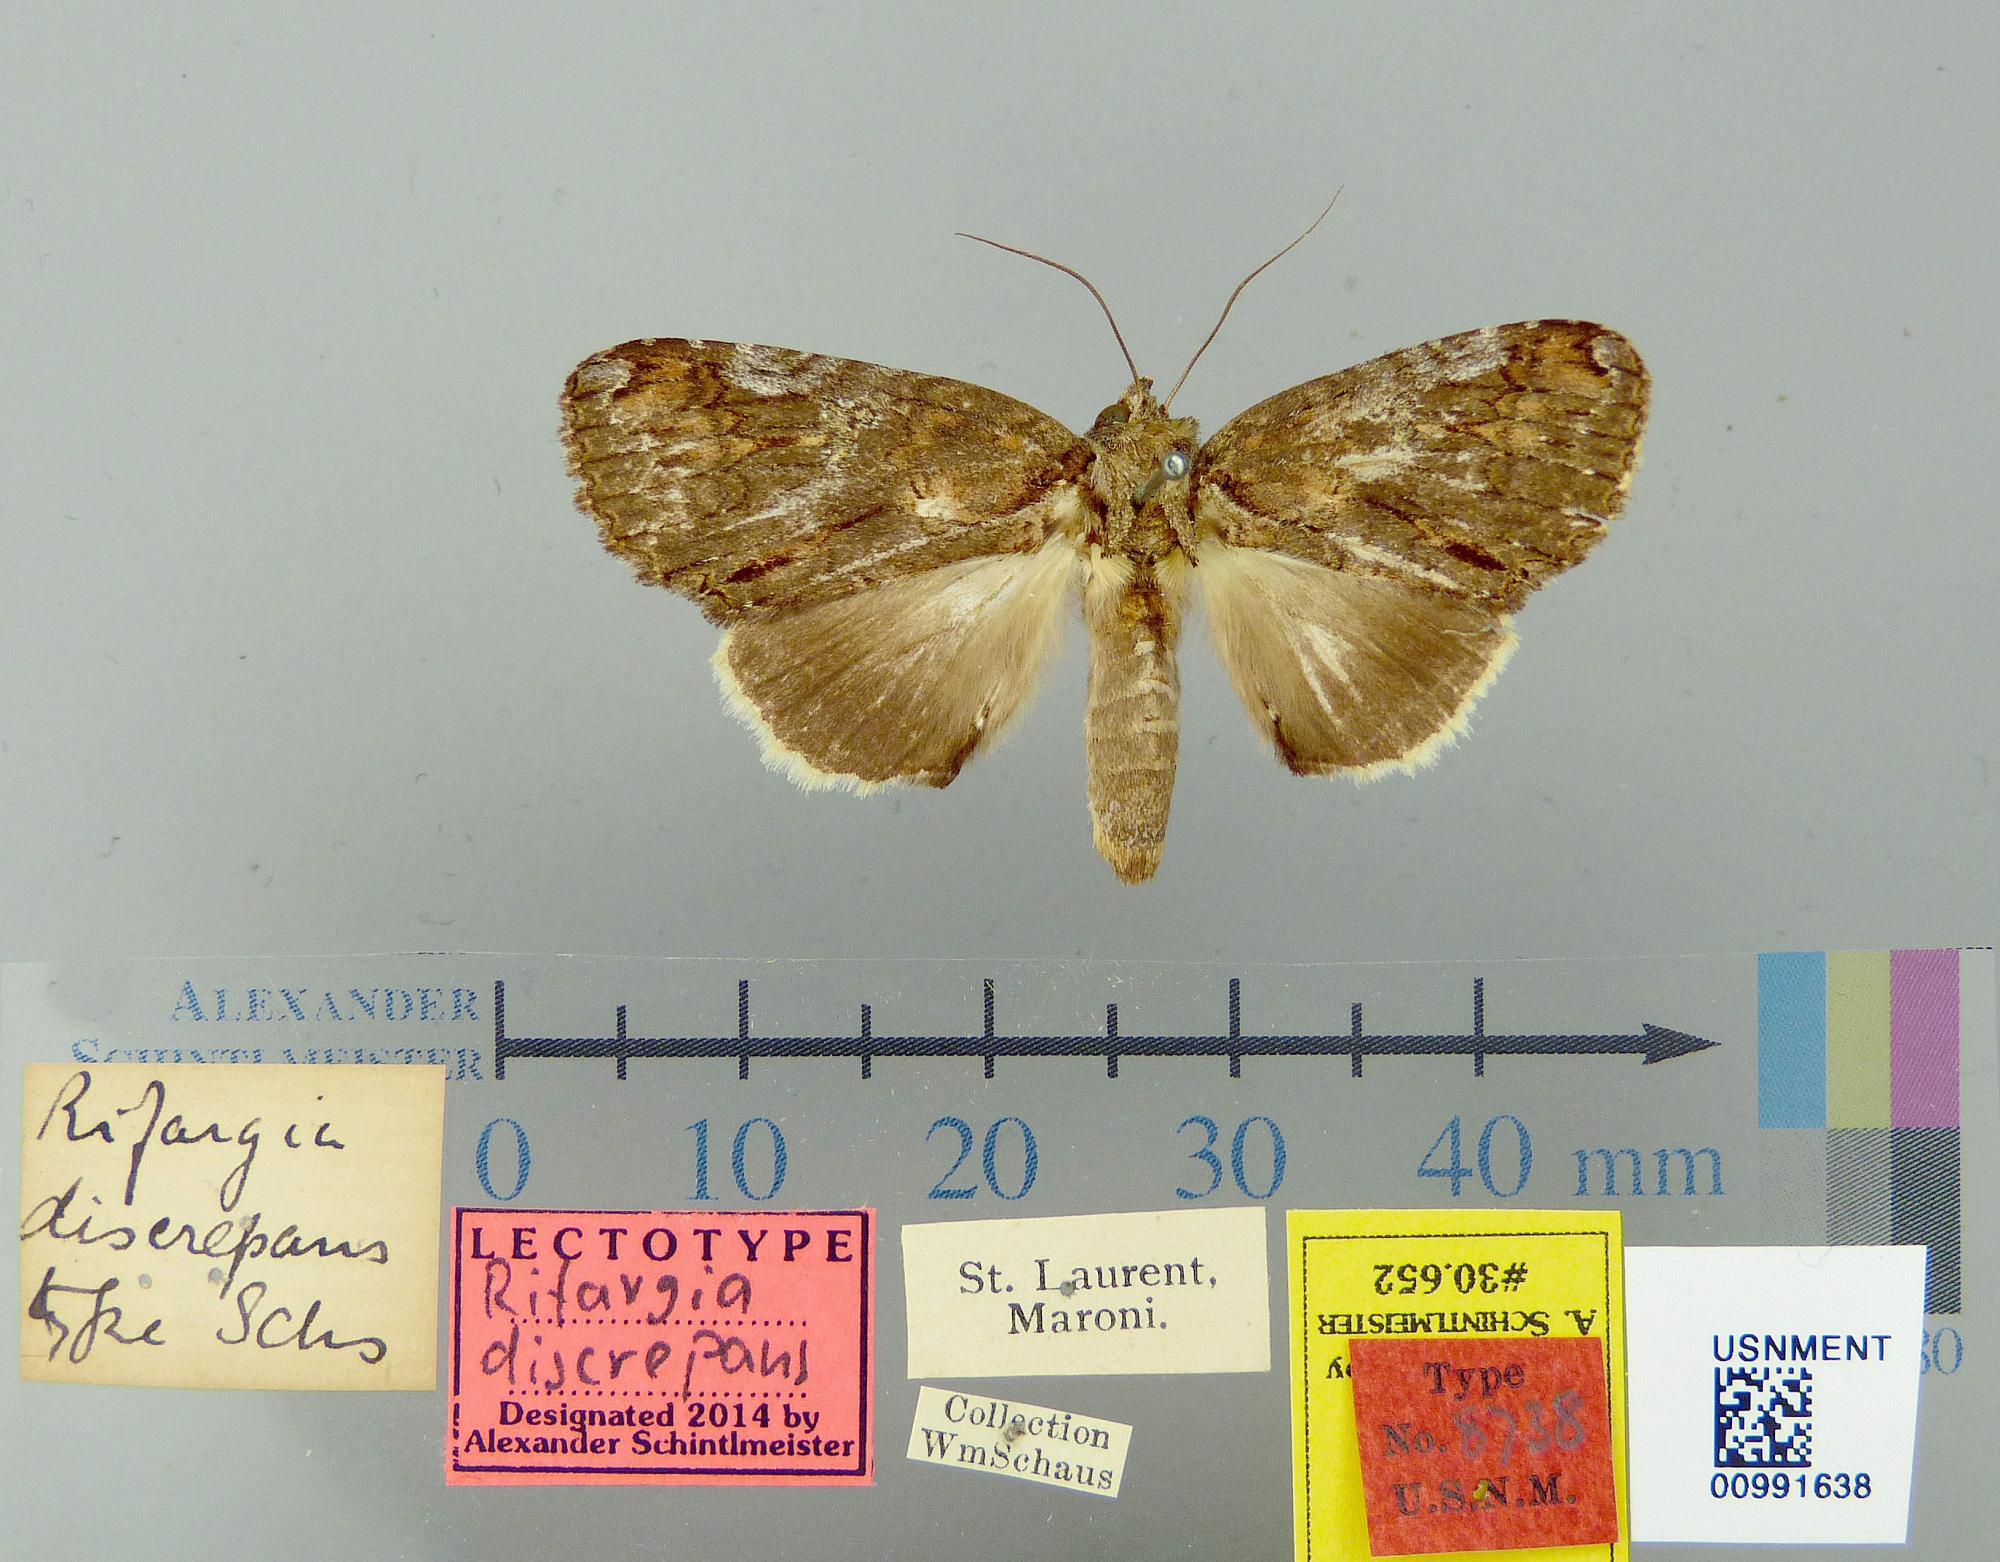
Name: Rifargia discrepans
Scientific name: Rifargia discrepans Schaus, 1906
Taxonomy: Animalia, Arthropoda, Insecta, Lepidoptera, Notodontidae
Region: [Not Stated]
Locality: St. Laurent, Maroni, French Guiana, France
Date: [Not Stated]